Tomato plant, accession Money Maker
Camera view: horizontal (90 deg, fisheye); turntable rotation: 90 degrees
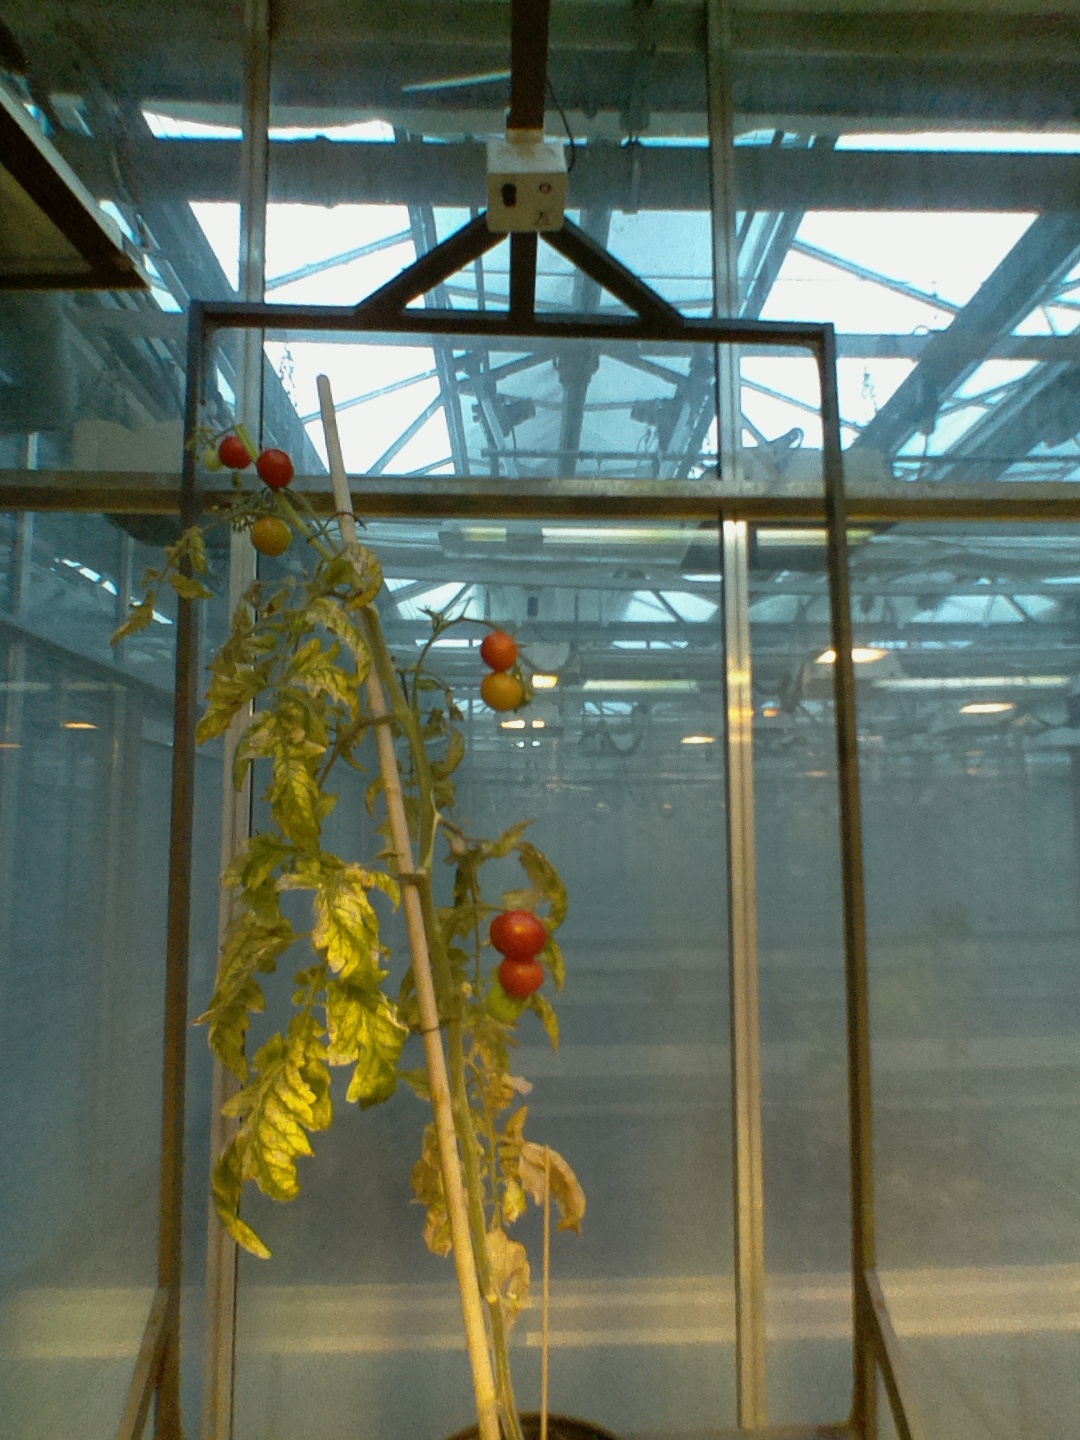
BBCH growth stage 89: 90%-100% of fruits show typical fully ripe color